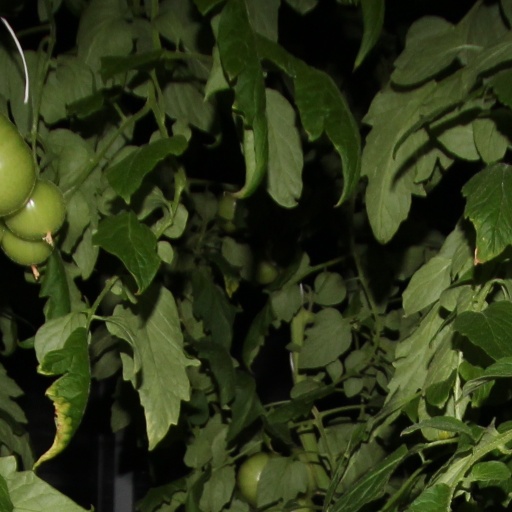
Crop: tomato